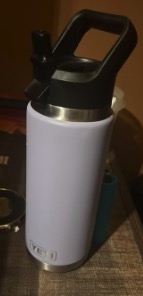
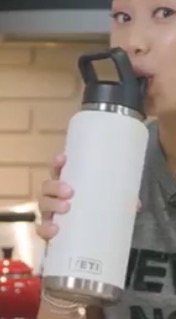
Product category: misc
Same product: yes